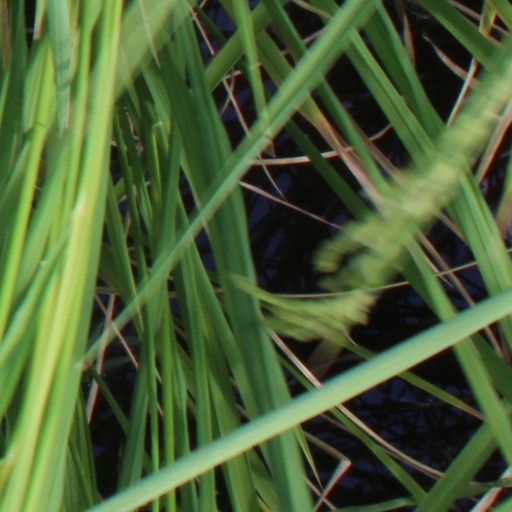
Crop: rice